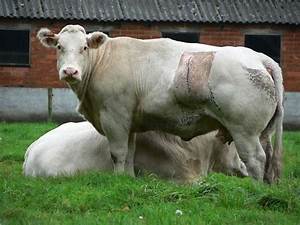
Label: cow